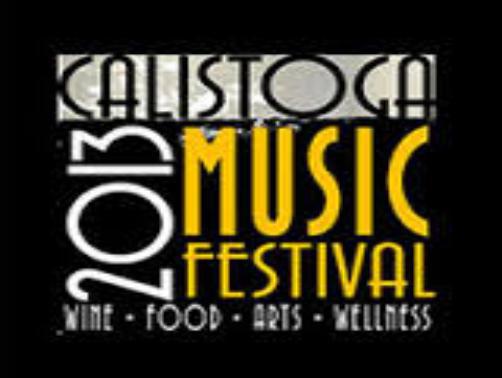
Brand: Calistoga
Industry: Food